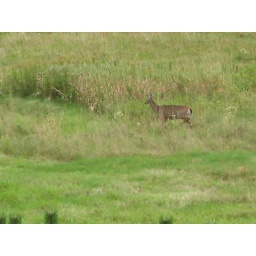
I saw from that balcony , about 10 deers rooming around like cows would do ...So friendly...